Answer in natural language. Considering the relative positions, where is brown colour armchair (highlighted by a green box) with respect to Television (highlighted by a blue box)? Choose between the following options: above or below
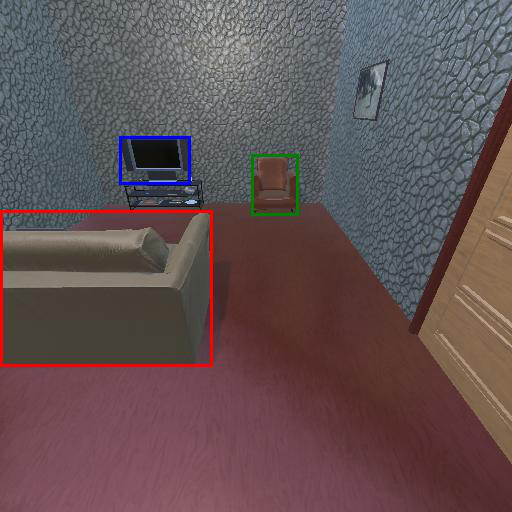
<answer>below</answer>